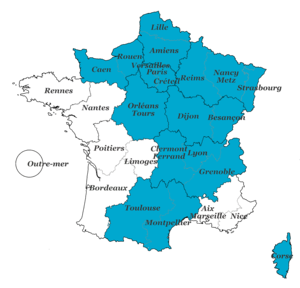
Académies utilisant Qwant Junior comme moteur de recherche par défaut pour les élèves.
Qwant Junior est un moteur de recherche adapté aux enfants âgés de 6 à 12 ans proposé par Qwant. En plus des caractéristiques de base, le moteur possède une liste noire de sites jugés violents ou pornographiques, basée sur celle établie par l'université de Toulouse, et bloque les liens de commerce en ligne. En revanche, il met en avant les sites et les « Carnets » jugés pédagogiques, tout comme les actualités présentes sur sa page d'accueil, rédigées par un journaliste, sont adaptées à ce public.